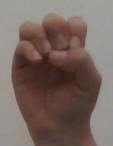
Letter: ha